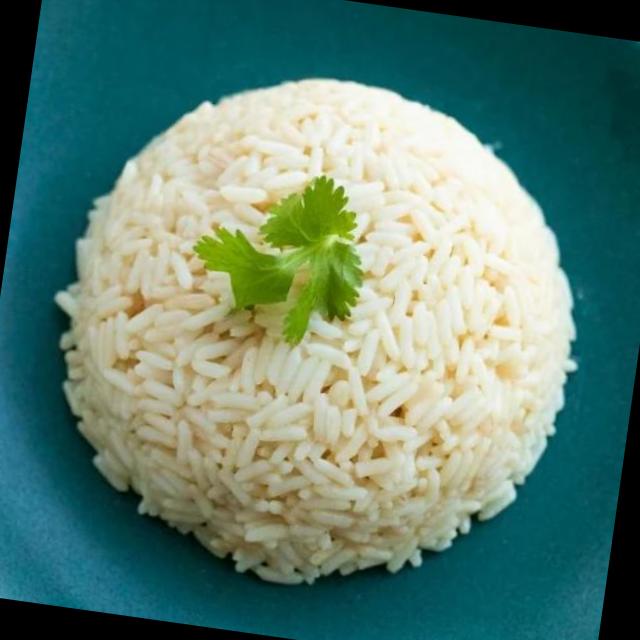
Dish: white_rice